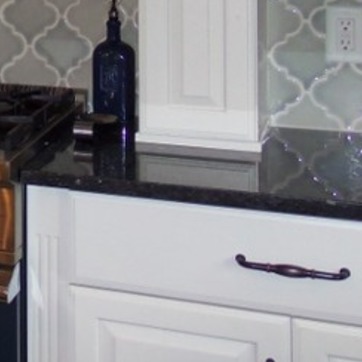
Material: polishedstone